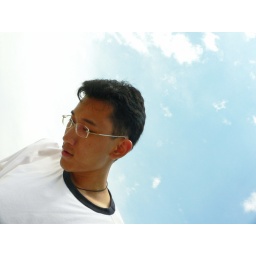
pondering beneath a clear blue sky